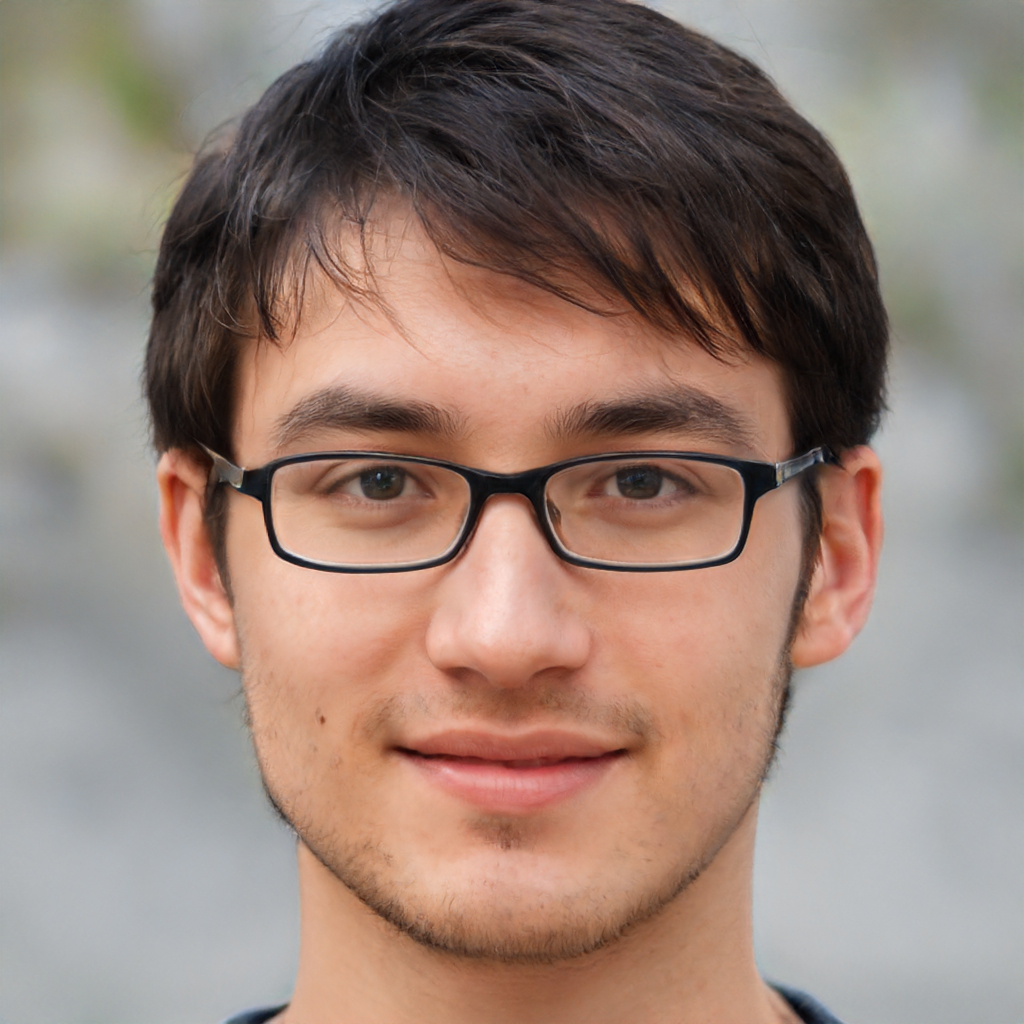
Gender: Male